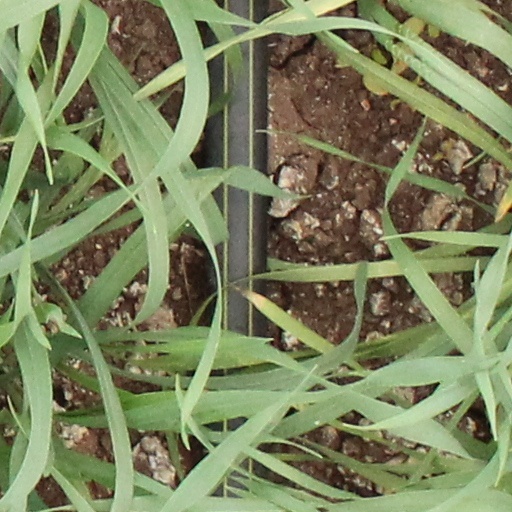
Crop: wheat